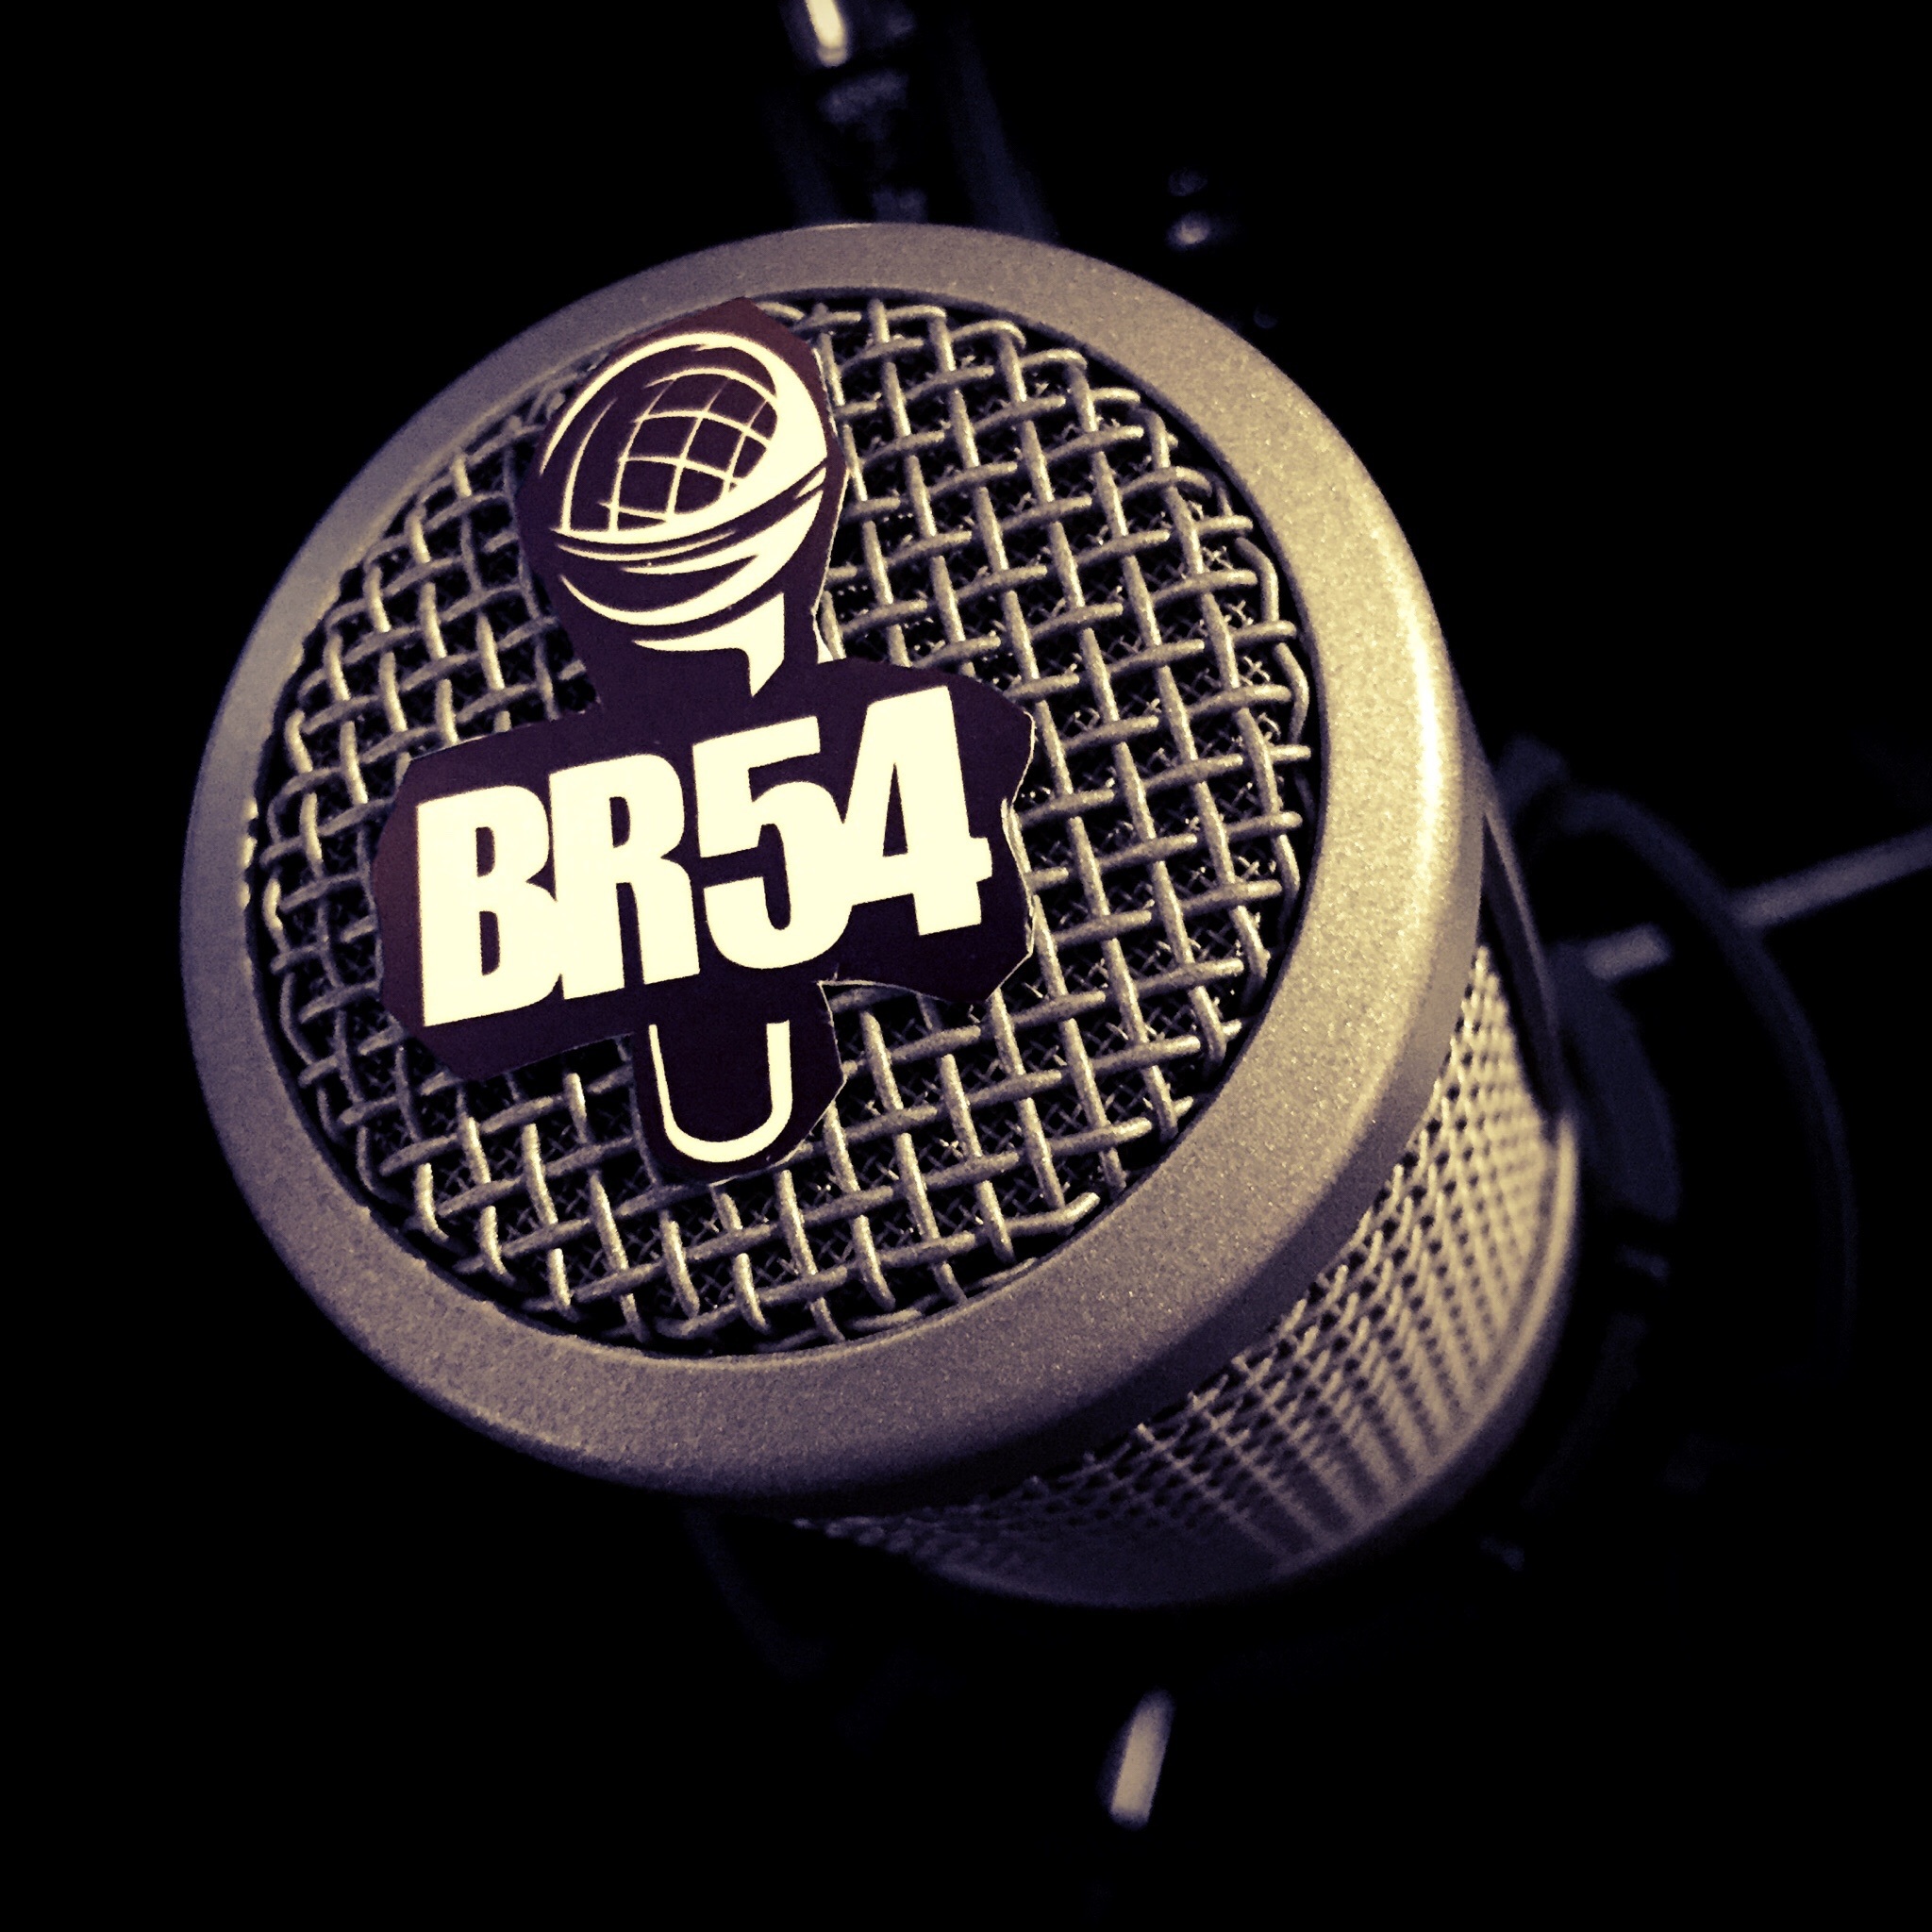
music, technology, microphone, micro, talk, brand, jewellery, art, mono, recording, singing, sound, records, music studio, sound studio, vocal microphone, sound recording, fashion accessory, micart